Rock Springs massacre

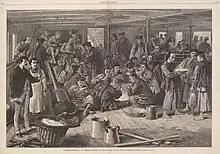
Chinese immigrants, including these bound for California in 1876, settled throughout the American west during the late 19th and early 20th centuries.

Chinese immigration to the United States at that time was neither uniform nor widespread. J. R. Tucker, writing for "The North American Review" in 1884, stated that the vast majority of the nearly 100,000 Chinese immigrants resided within the American West: California, Nevada, Oregon, and the Washington Territory. The U.S. Minister to China, George Seward, had asserted similar numbers in "Scribner's Magazine" five years earlier.